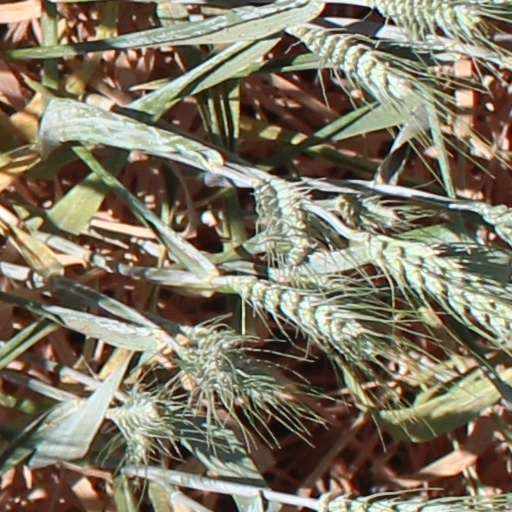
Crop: wheat